Jalan Letnan Jenderal S. Parman

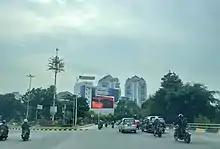
Letnan Jenderal S. Parman Road heading north

This road is traversed by Jakarta Inner Ring Road. Some of the largest malls in Jakarta Mall Ciputra, Central Park Jakarta and Mall Taman Anggrek located in this road. Tarumanegara University, Krida Wacana Christian University and Trisakti University are also located on this road at Tomang administrative village. The road is served by TransJakarta Corridor 9.